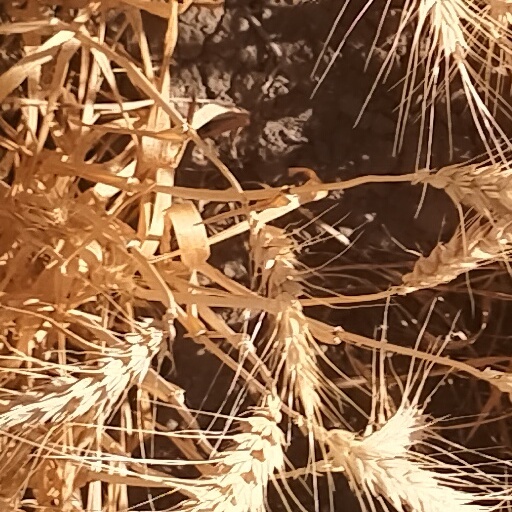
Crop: wheat